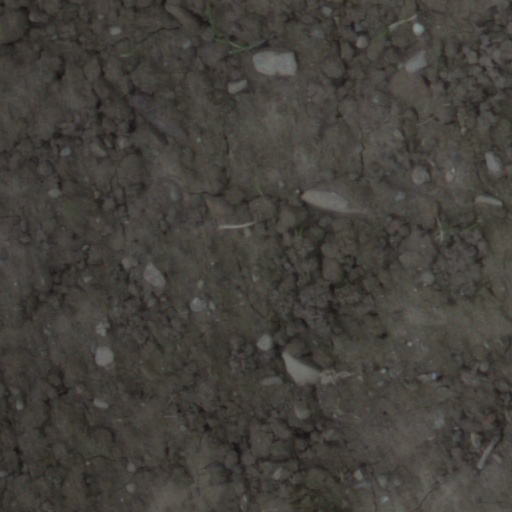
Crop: wheat